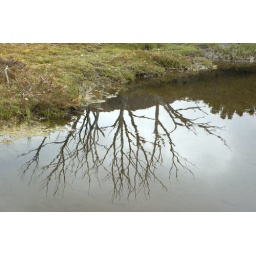
Another shot of the tree reflected in the water but much less ripples.Less windy you see.